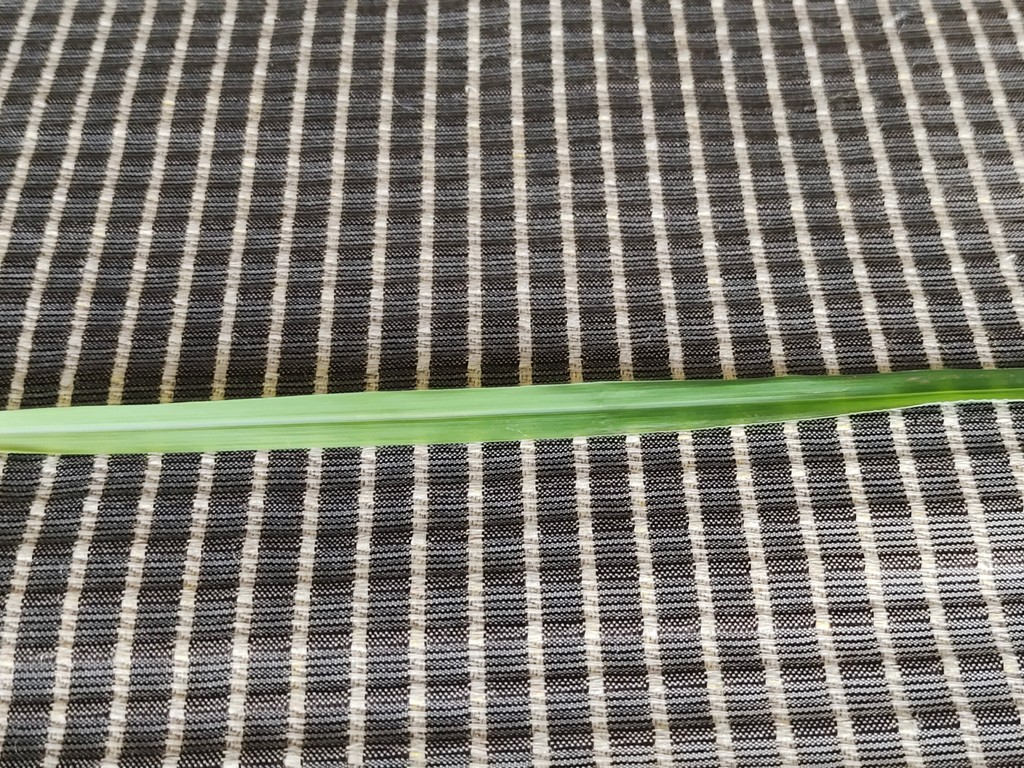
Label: Healthy